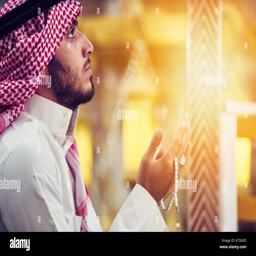
religious muslim man praying inside the mosque